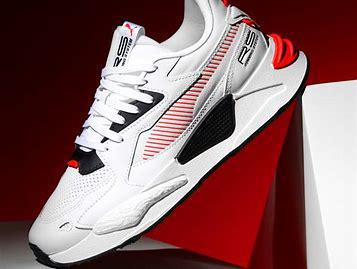
Brand: Puma
Model: Rs Z